55th (West Lancashire) Division

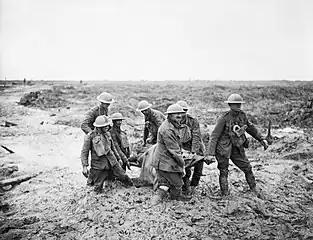
Stretcher bearers during the Battle of Pilckem Ridge

The division moved south to participate in the Battle of the Somme, which began on 1 July. It was given the objective of capturing the village of Guillemont and the nearby German trenches. The German defenders, dug in at the village and its environs, had already repulsed two attacks. These attacks, and those launched by the division, formed the prelude to the Battle of Guillemont. In August, the division made three unsuccessful assaults on the Germans positions, and suffered 4,126 casualties. Second Lieutenant Gabriel Coury, attached to the 1/4SL, and Captain Noel Godfrey Chavasse, a member of the Royal Army Medical Corps who was attached to the Liverpool Scottish, earned VCs for their actions during the fighting.